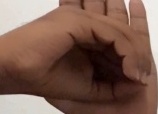
ASL sign: 0